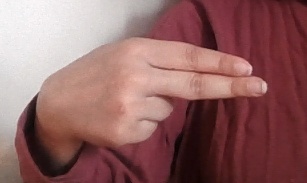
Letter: ain